Moushumi Hamid

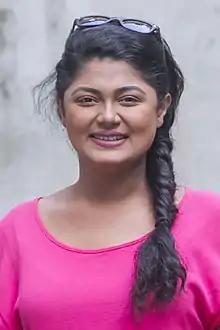
Hamid in 2015

Mousumi Hamid (born 12 October 1988) is an actress and model from Bangladesh. She rose to prominence after becoming the 1st runner-up in LUX Channel I Superstar 2010. Since then, she worked in several TV shows such as "Love Rectangle (Valobasar Chatushkone)", "Radio Cholocate" and several others. Since 2013, Hamid has signed several films including Anonno Mamun's "Blackmail" (2015), Shafi Uddin Shafi's "Purno Doirgho Prem Kahini 2" (2015) and Shamim Ahamed Roni's "Mental" (2016).